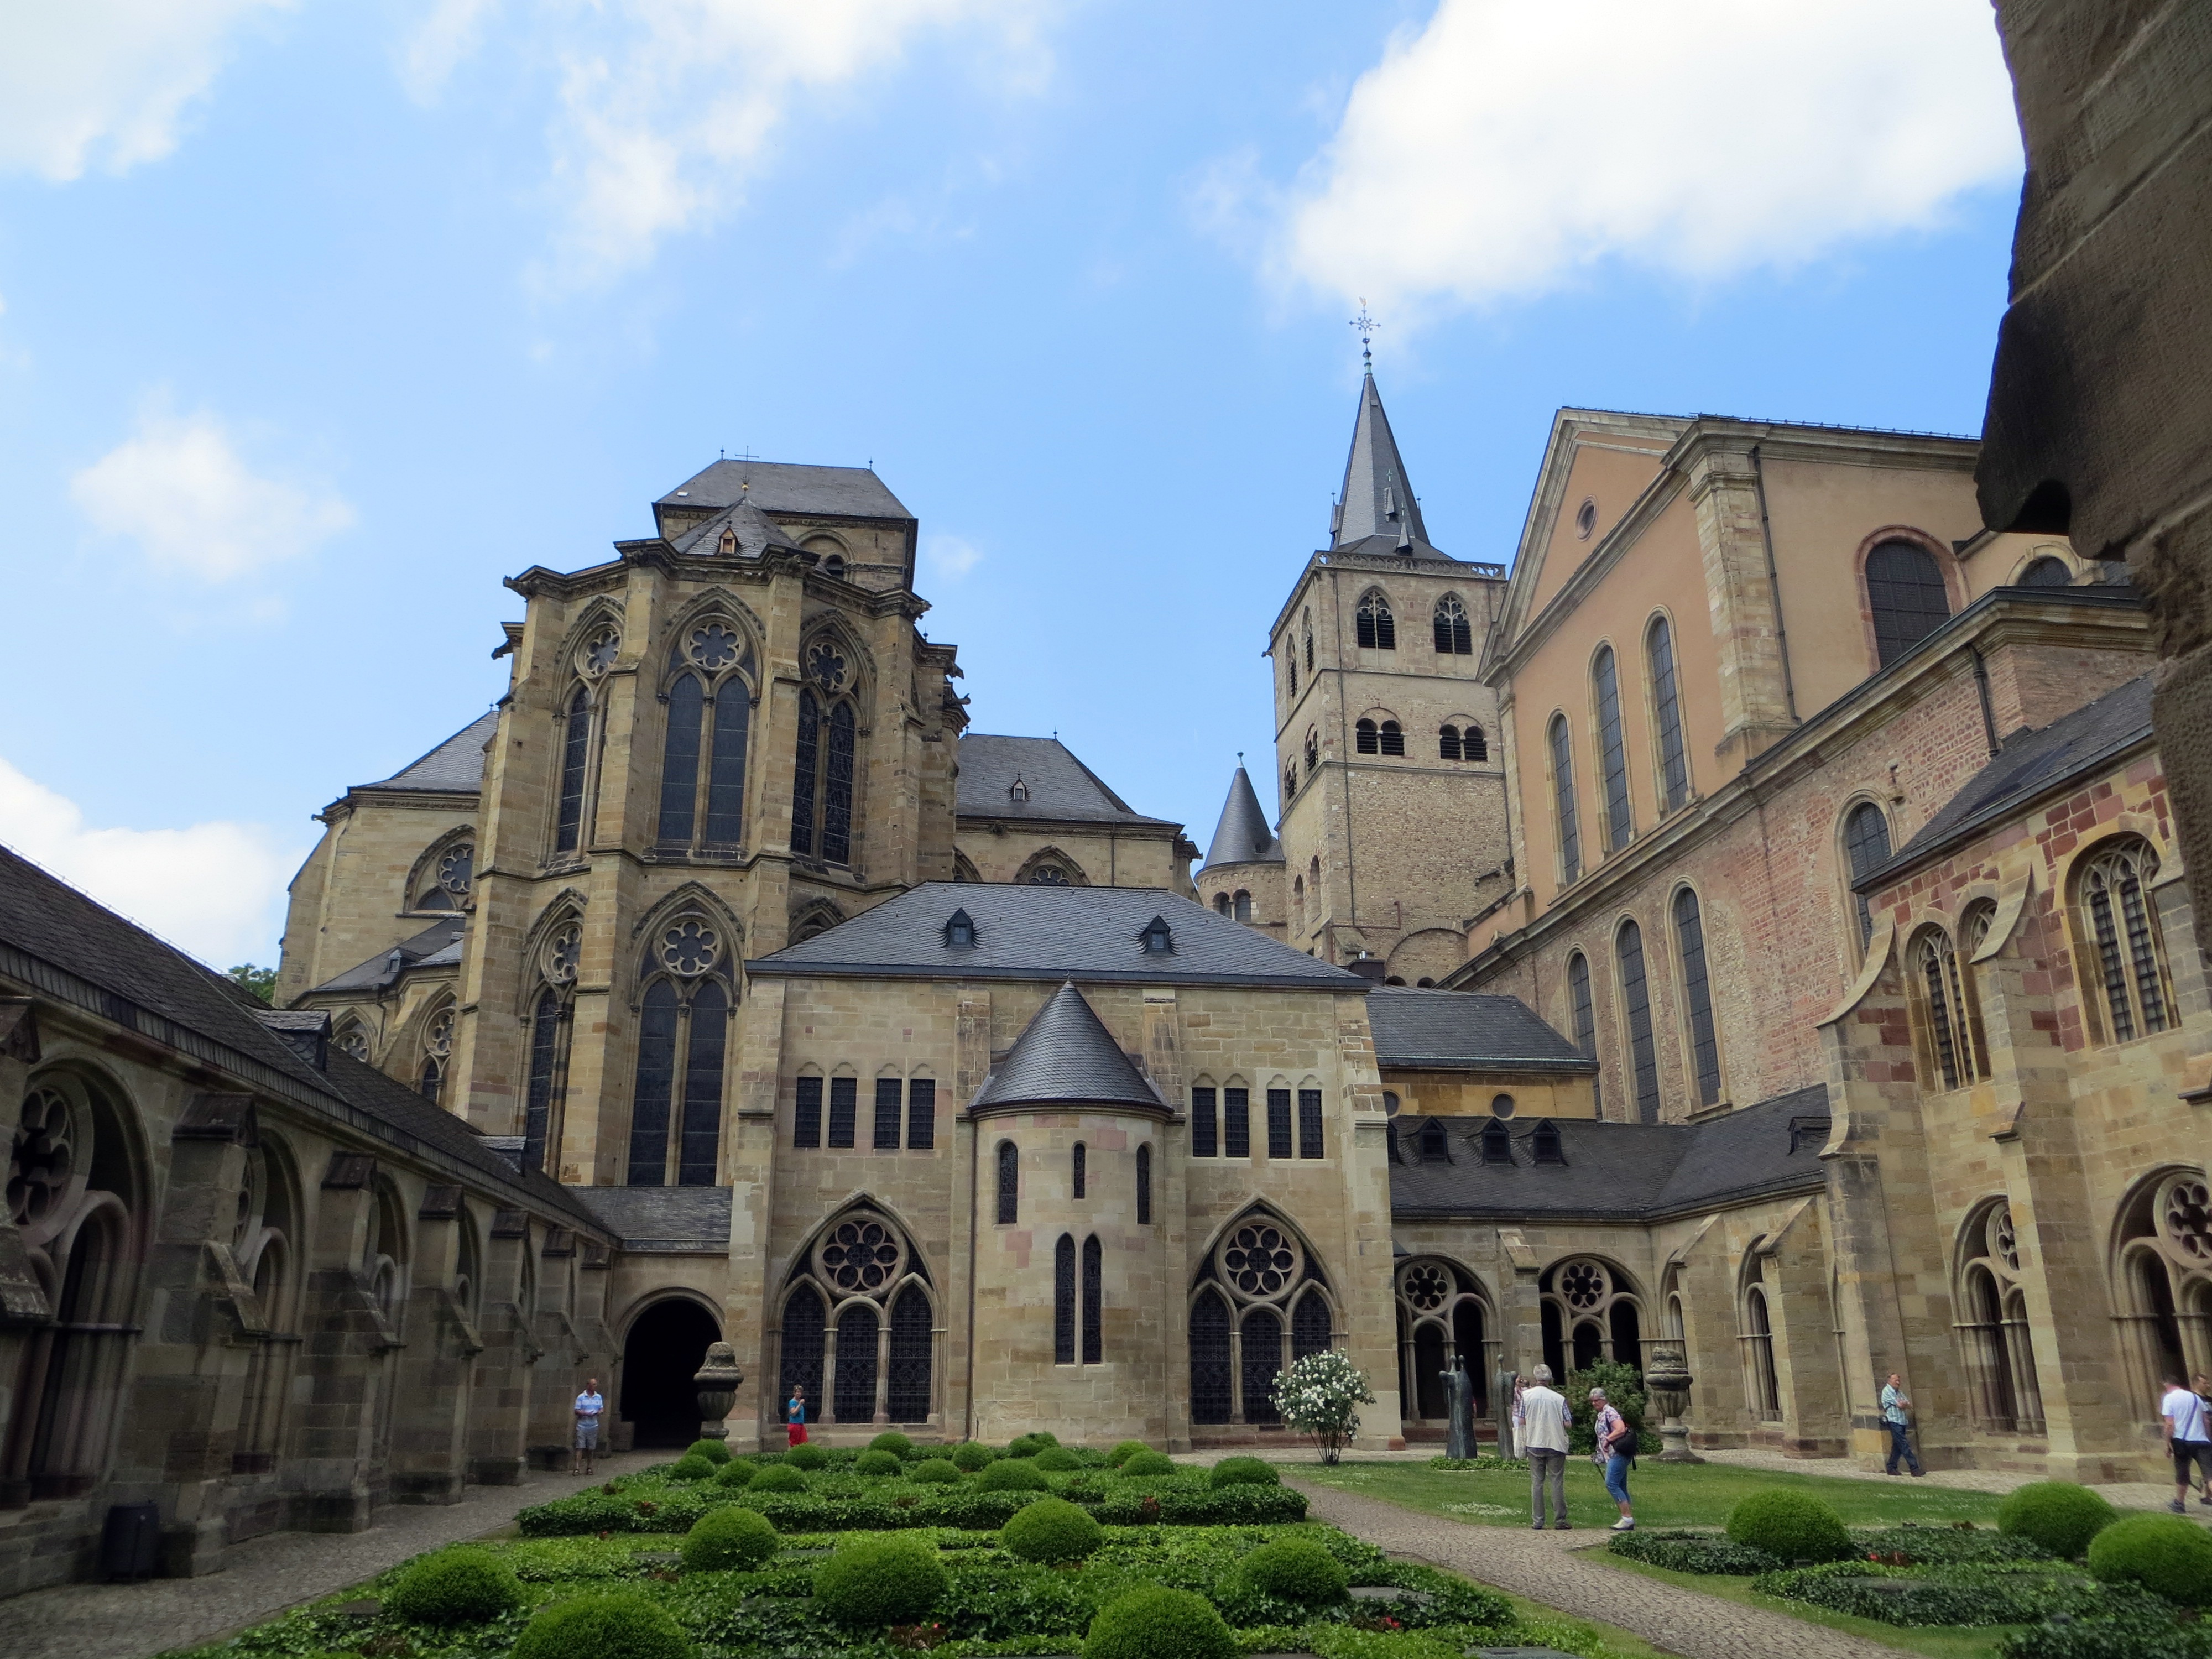
architecture, building, chateau, park, landmark, church, cathedral, rest, place of worship, old town, courtyard, faith, monastery, abbey, estate, dom, middle ages, trier, house of worship, stately home, historic site